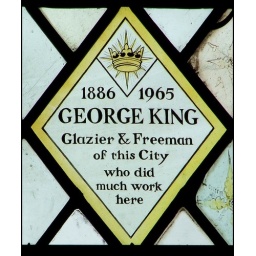
&lt;b&gt;Cathedral, Norwich&lt;/b&gt; George King's memorial window includes glass made by himself.